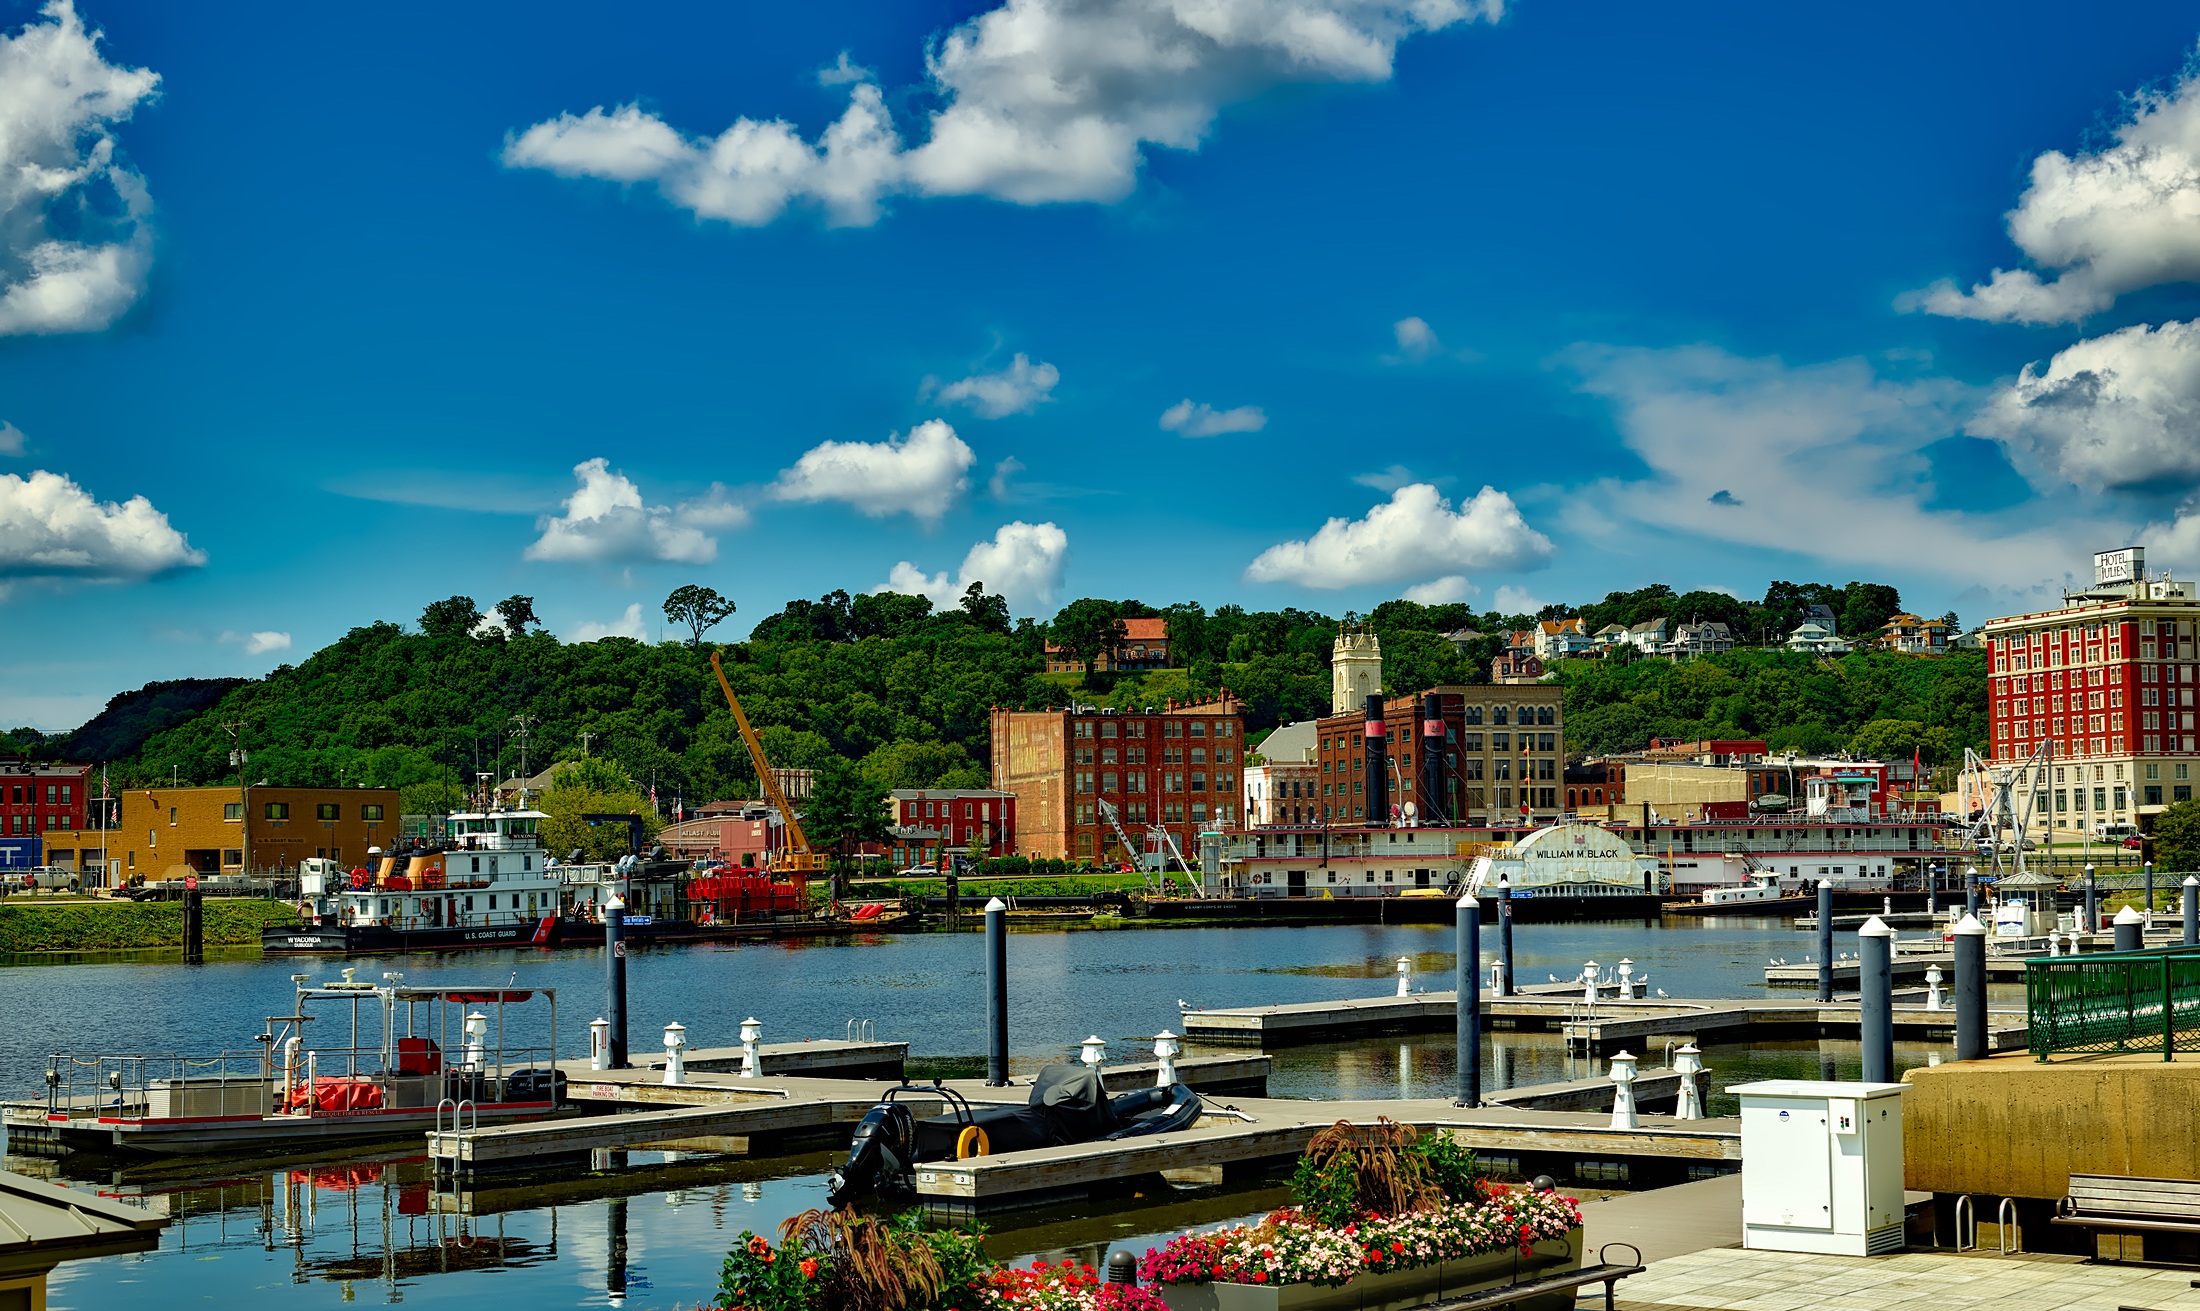
sea, dock, sky, skyline, town, city, urban, pier, cityscape, panorama, vacation, scenic, bay, harbor, marina, port, waterfront, waterway, plants, flowers, trees, hdr, clouds, buildings, boats, ships, picturesque, reflections, iowa, residential area, human settlement, dubuque